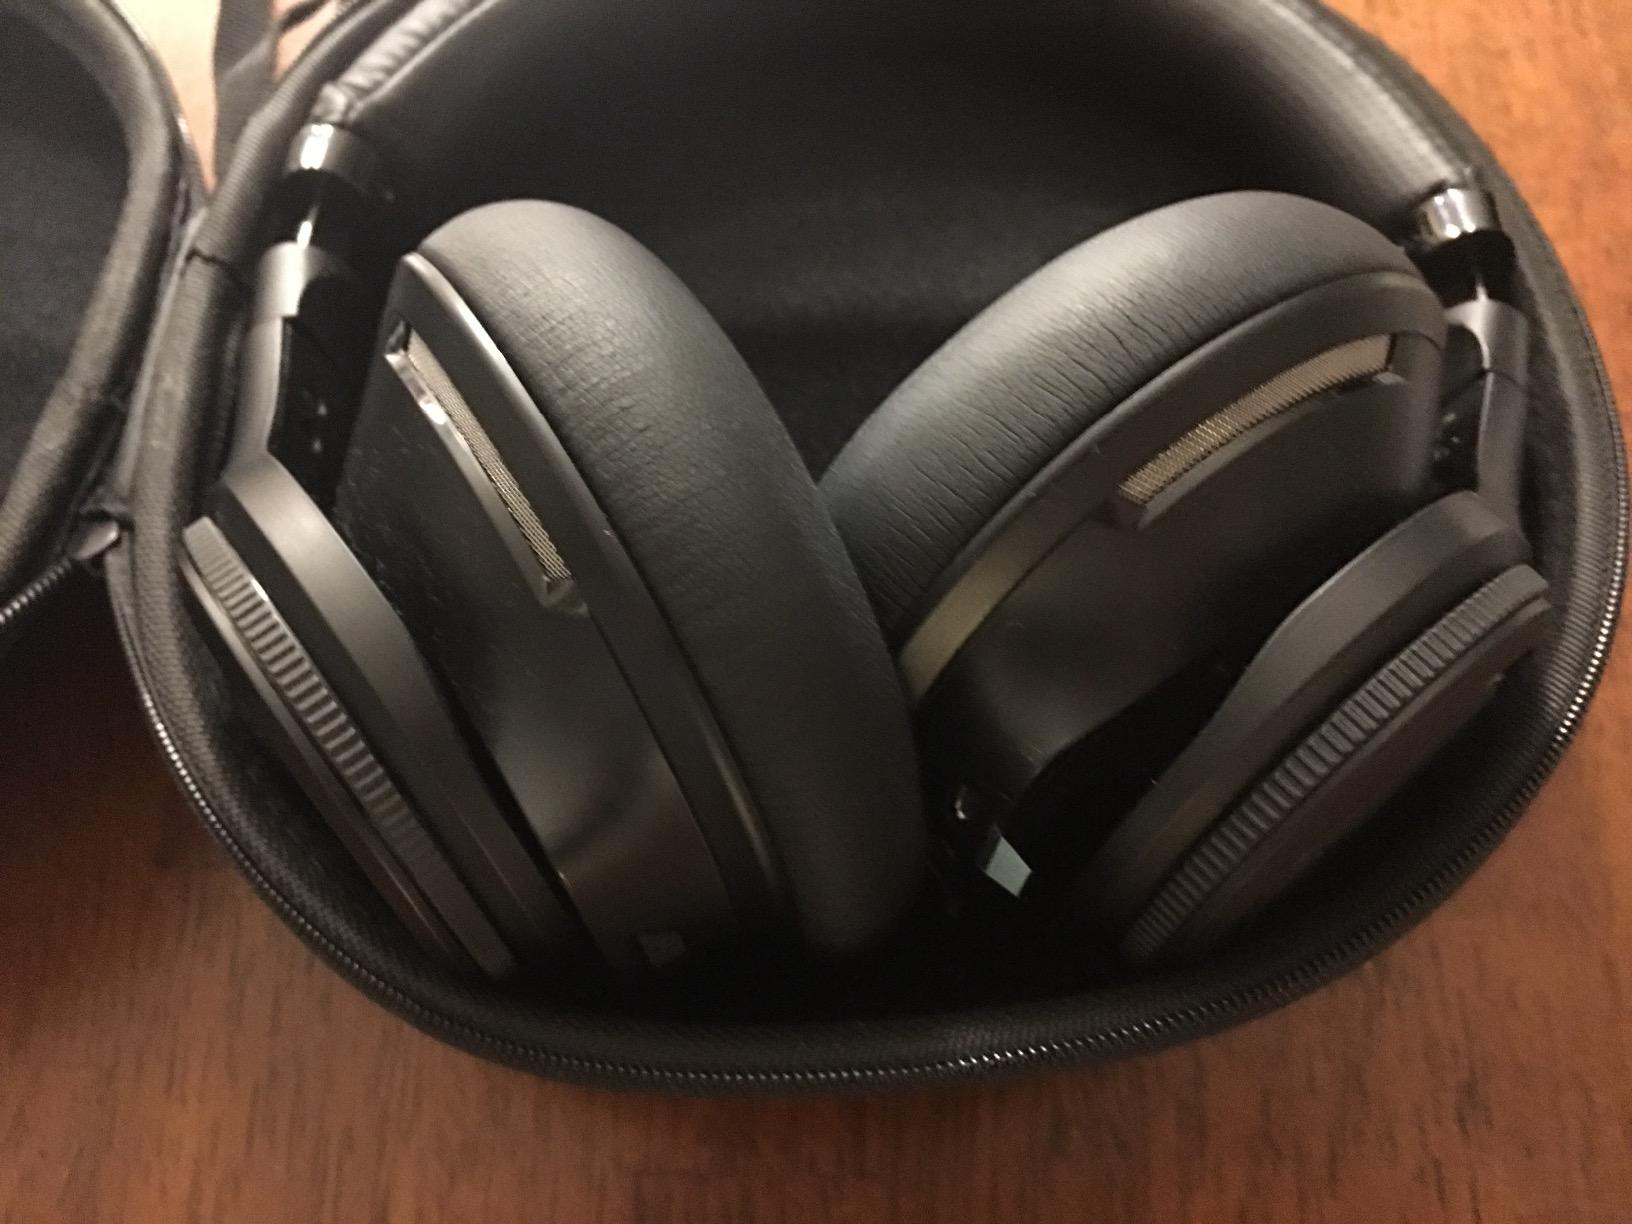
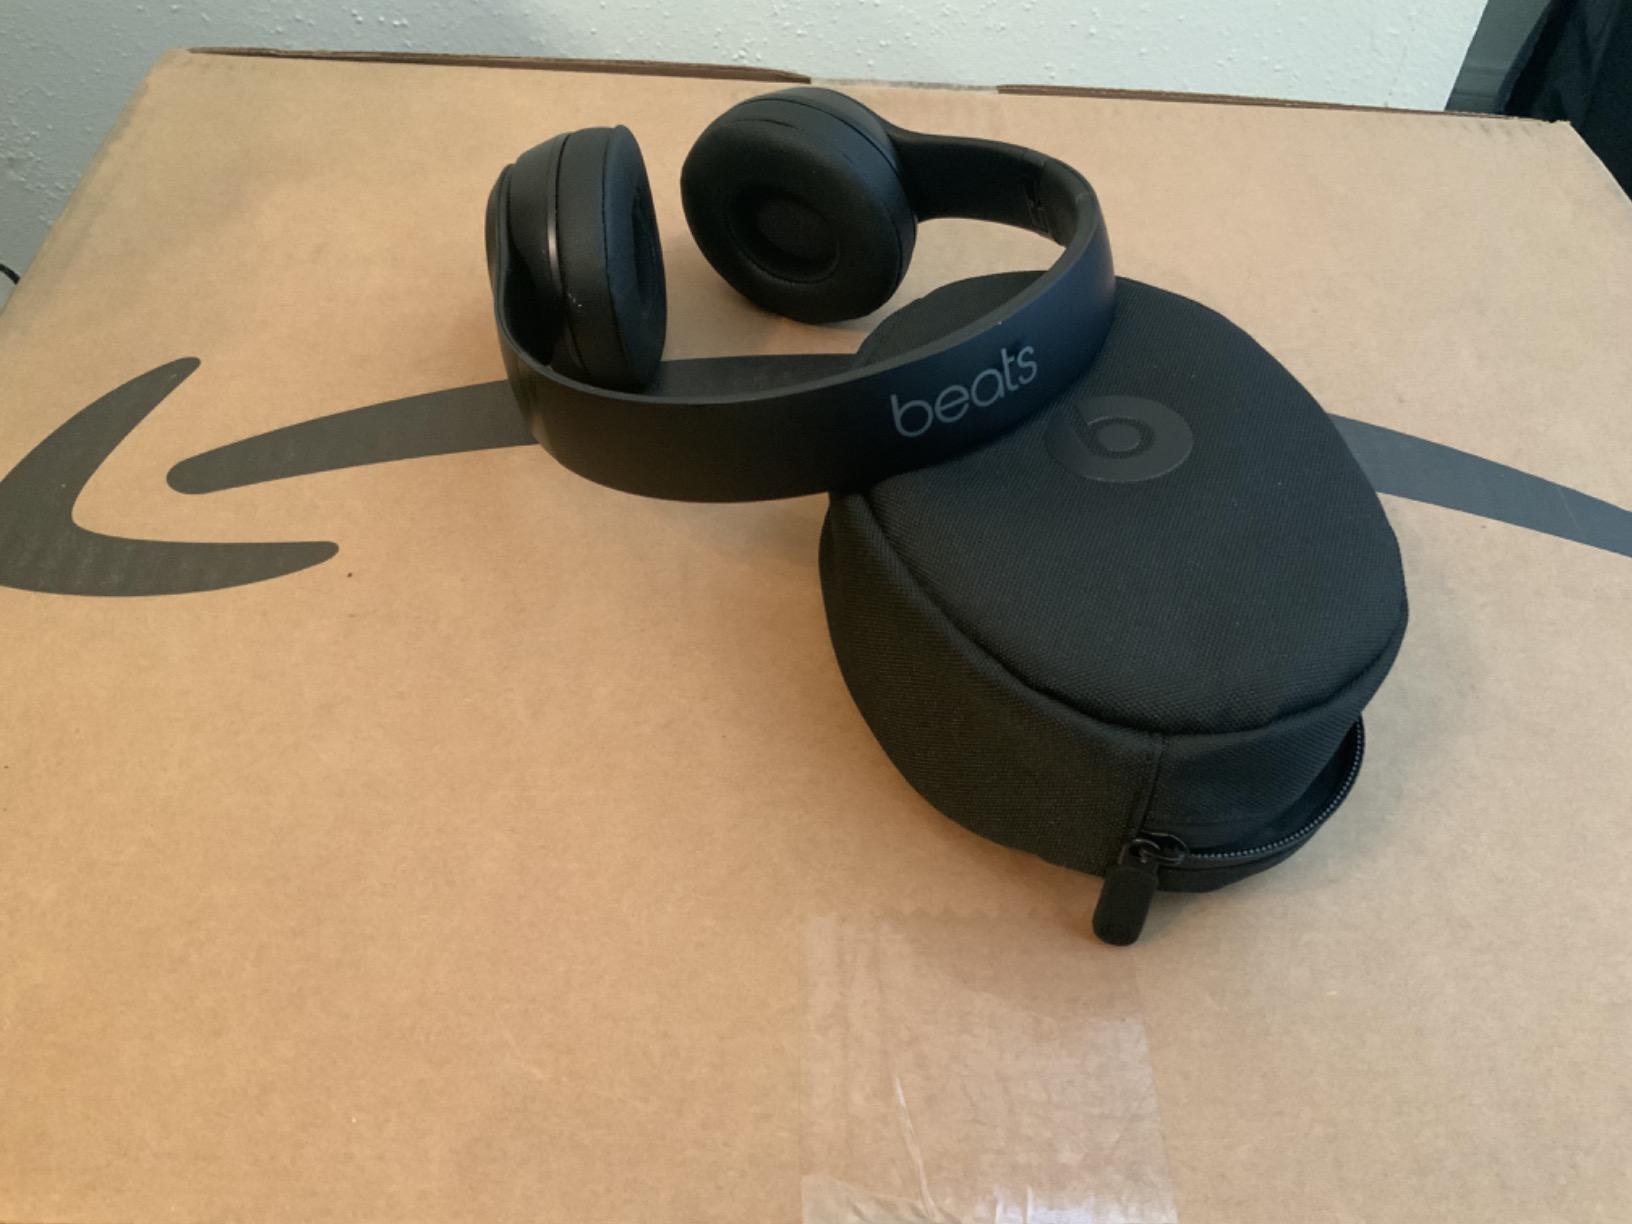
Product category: headphones
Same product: no